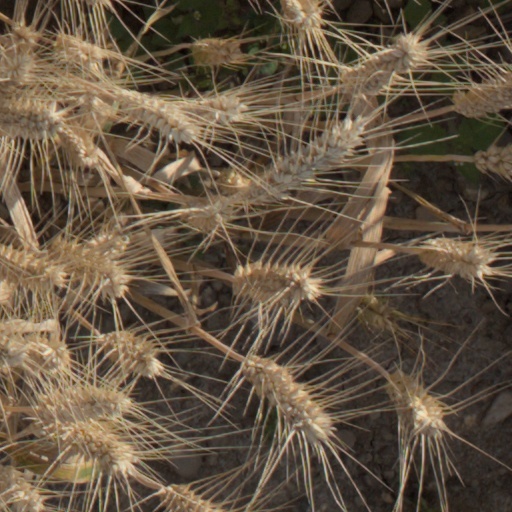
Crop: wheat